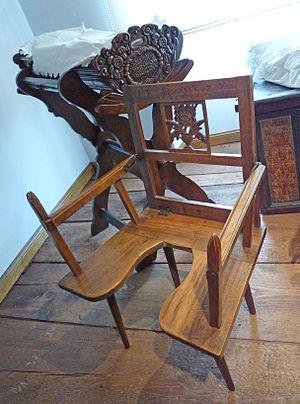
Berceau de baptême daté de 1655 et chaise d'accouchement (fabriquée en 1837 pour Anne Willig, sage-femme à Hurtigheim. Bois de fruitier, accoudoirs démontables et dossier repliable), Musée alsacien de Strasbourg.
L'ondoiement est une cérémonie simplifiée du baptême utilisée en cas de risque imminent de décès, ou par précaution quand on veut retarder la cérémonie du baptême pour une circonstance quelconque. Ce rituel consiste à verser de l’eau sur la tête de l'enfant en prononçant les paroles sacramentelles : « Je te baptise au nom du Père et du Fils et du Saint-Esprit ».